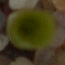
Label: maize